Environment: real
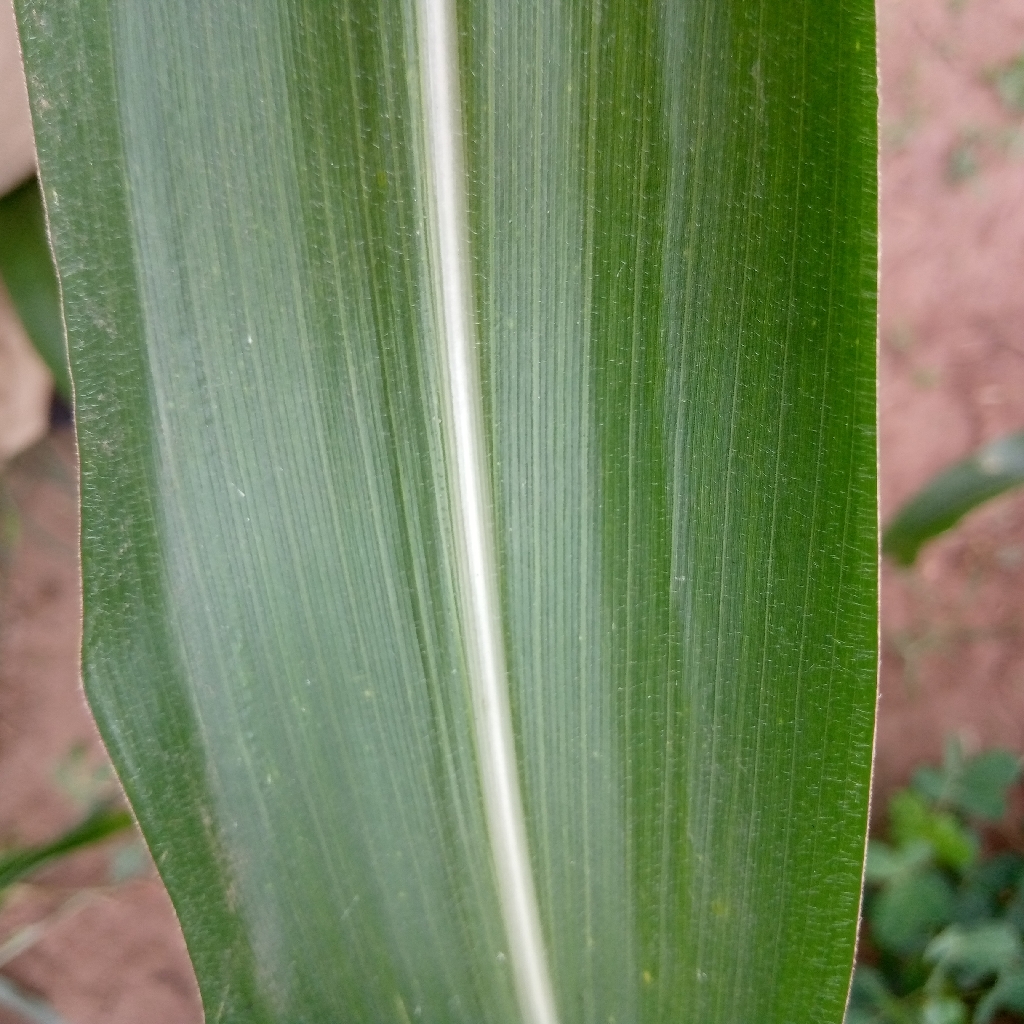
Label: healthy